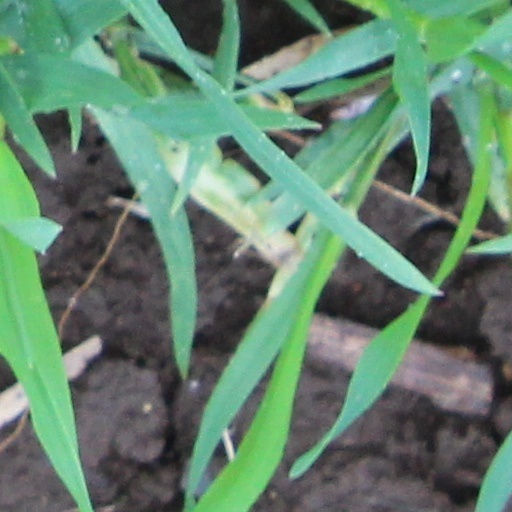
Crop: wheat